Lambert Castle

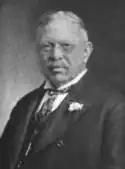
Catholina Lambert (1834–1923)

Lambert Castle was built in 1892 as the home of Catholina Lambert, the owner of a prominent silk mill in the City of Paterson. Constructed in the Medieval Revival architectural style, Mr. Lambert's dream was to build a home reminiscent of the castles in Great Britain that he remembered from his boyhood years. President William McKinley and Vice President Garret Hobart visited the castle in 1898.